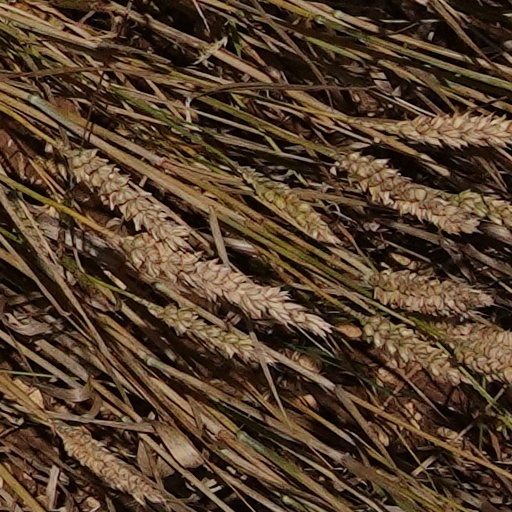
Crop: wheat